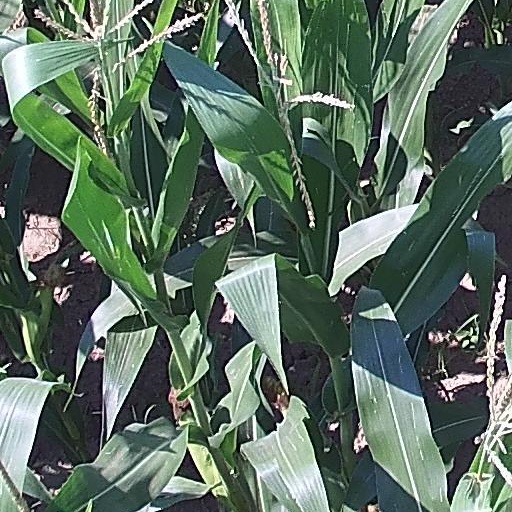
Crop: maize; corn